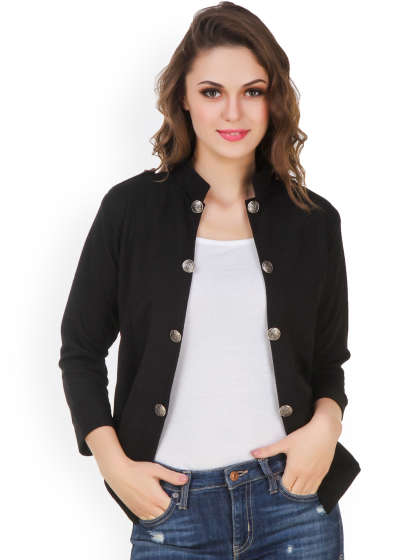
Gender: women